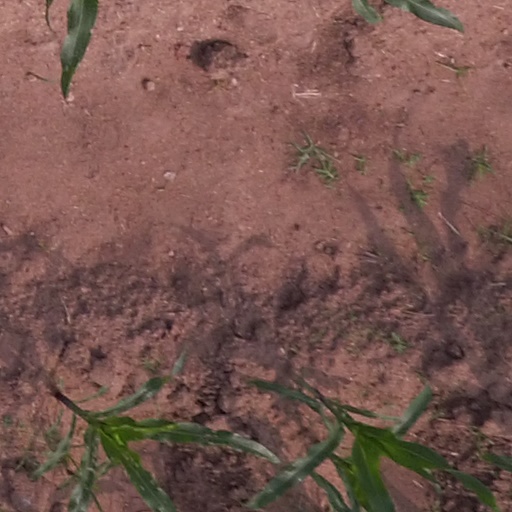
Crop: maize; corn